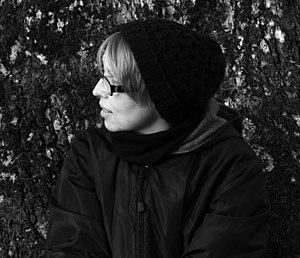
Joanna Concejo, née le 22 mars 1971 à Słupsk, est une illustratrice polonaise.